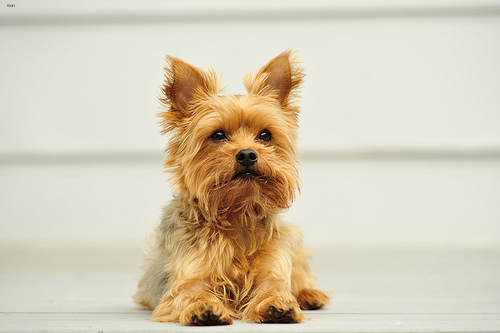
Breed: yorkshire terrier